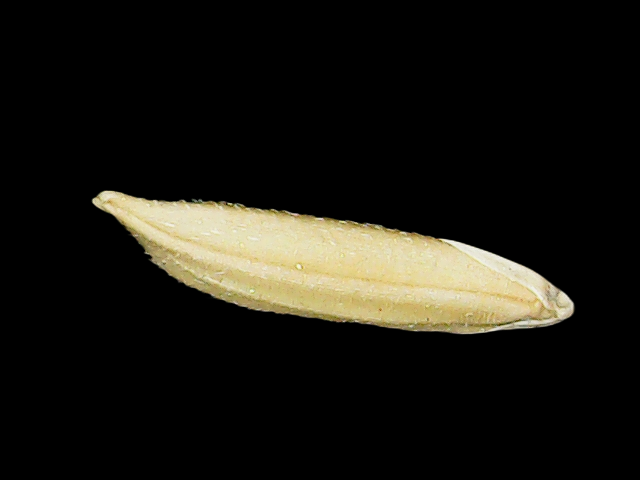
Rice variety: Binadhan07